Fox NFL Kickoff

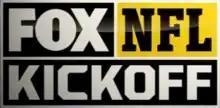
Alternate horizontal version of program logo used since September 2015

Fox NFL Kickoff is an American sports television program that originally debuted on FS1 on September 8, 2013, and moved to Fox on September 13, 2015, and serves as the secondary pre-game show for the network's National Football League (NFL) game telecasts under the "NFL on Fox" brand.